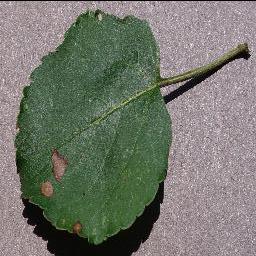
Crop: apple
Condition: black_rot